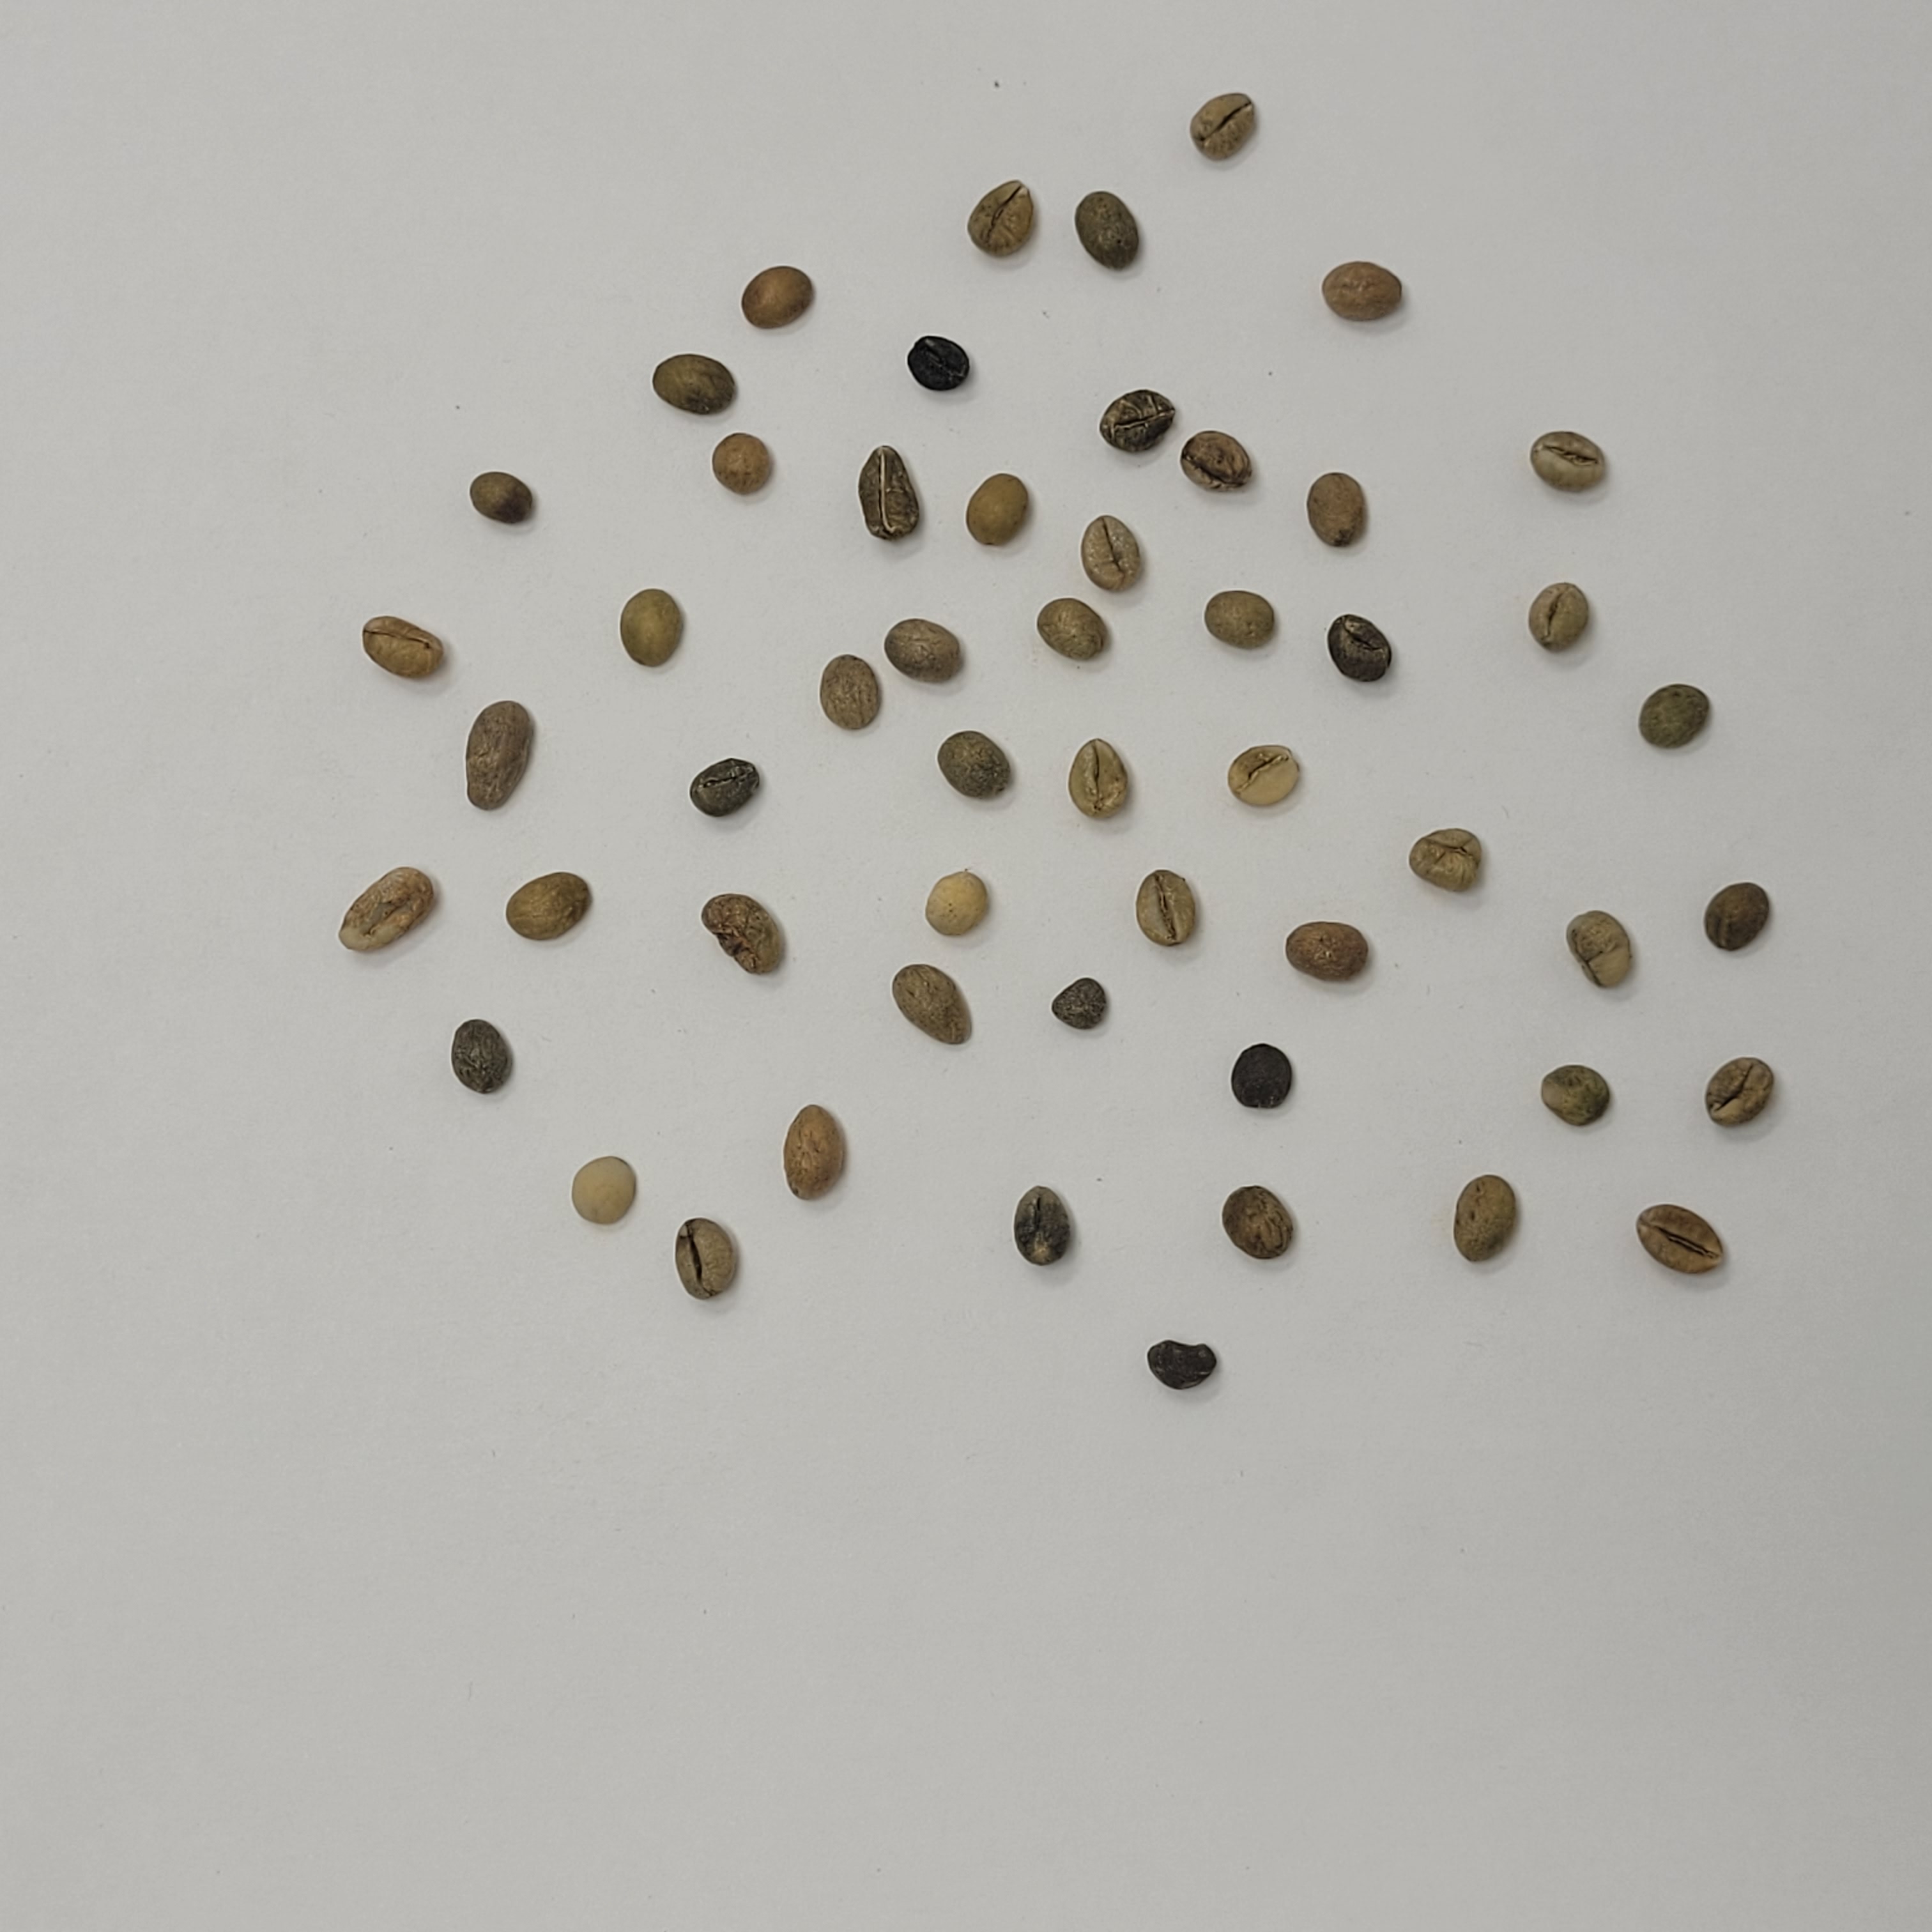
Coffee bean quality grade: Bits